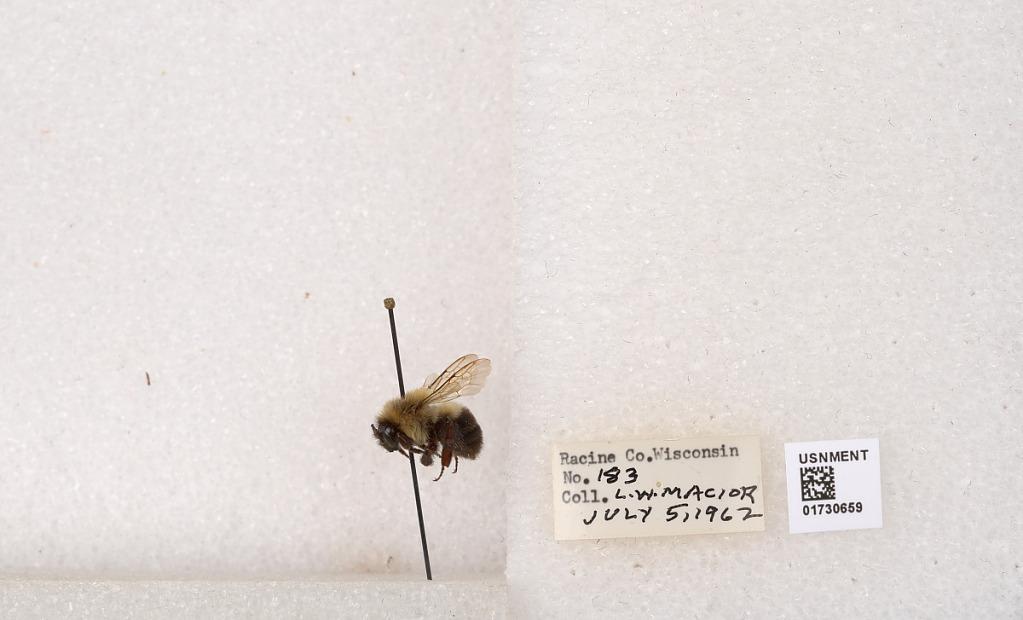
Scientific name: Bombus impatiens Cresson
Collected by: L. Macior
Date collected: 1962-7-5
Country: United States
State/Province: Wisconsin
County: Racine
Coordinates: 42.7299, -87.8123